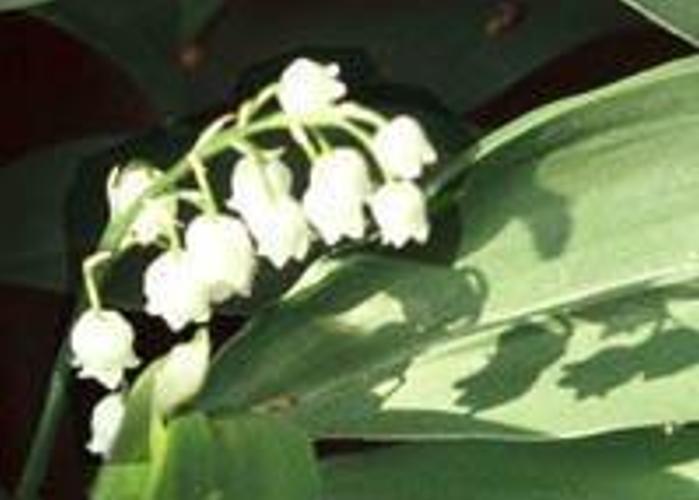
Flower: Lilyvalley